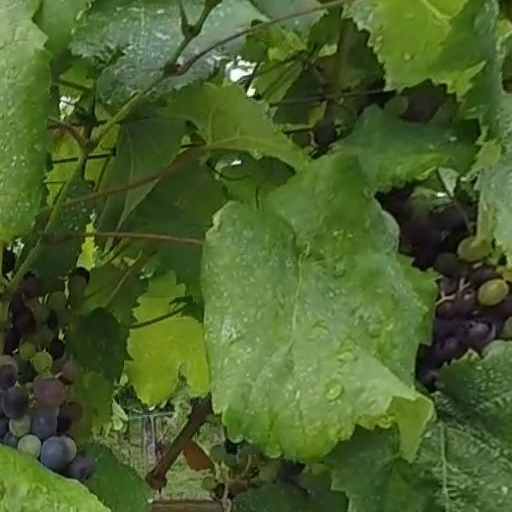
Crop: grape